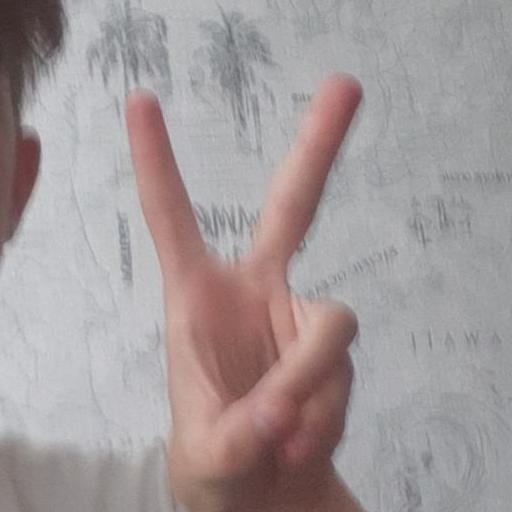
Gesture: peace